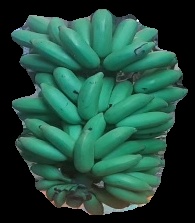
Variety: elakki-bale
Grade: grade2